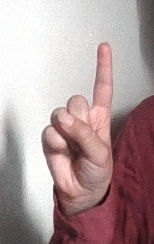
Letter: bb